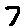
Label: 7